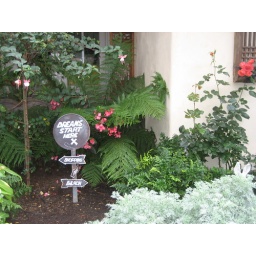
nice sign in a house in Carmel..Dreams start here